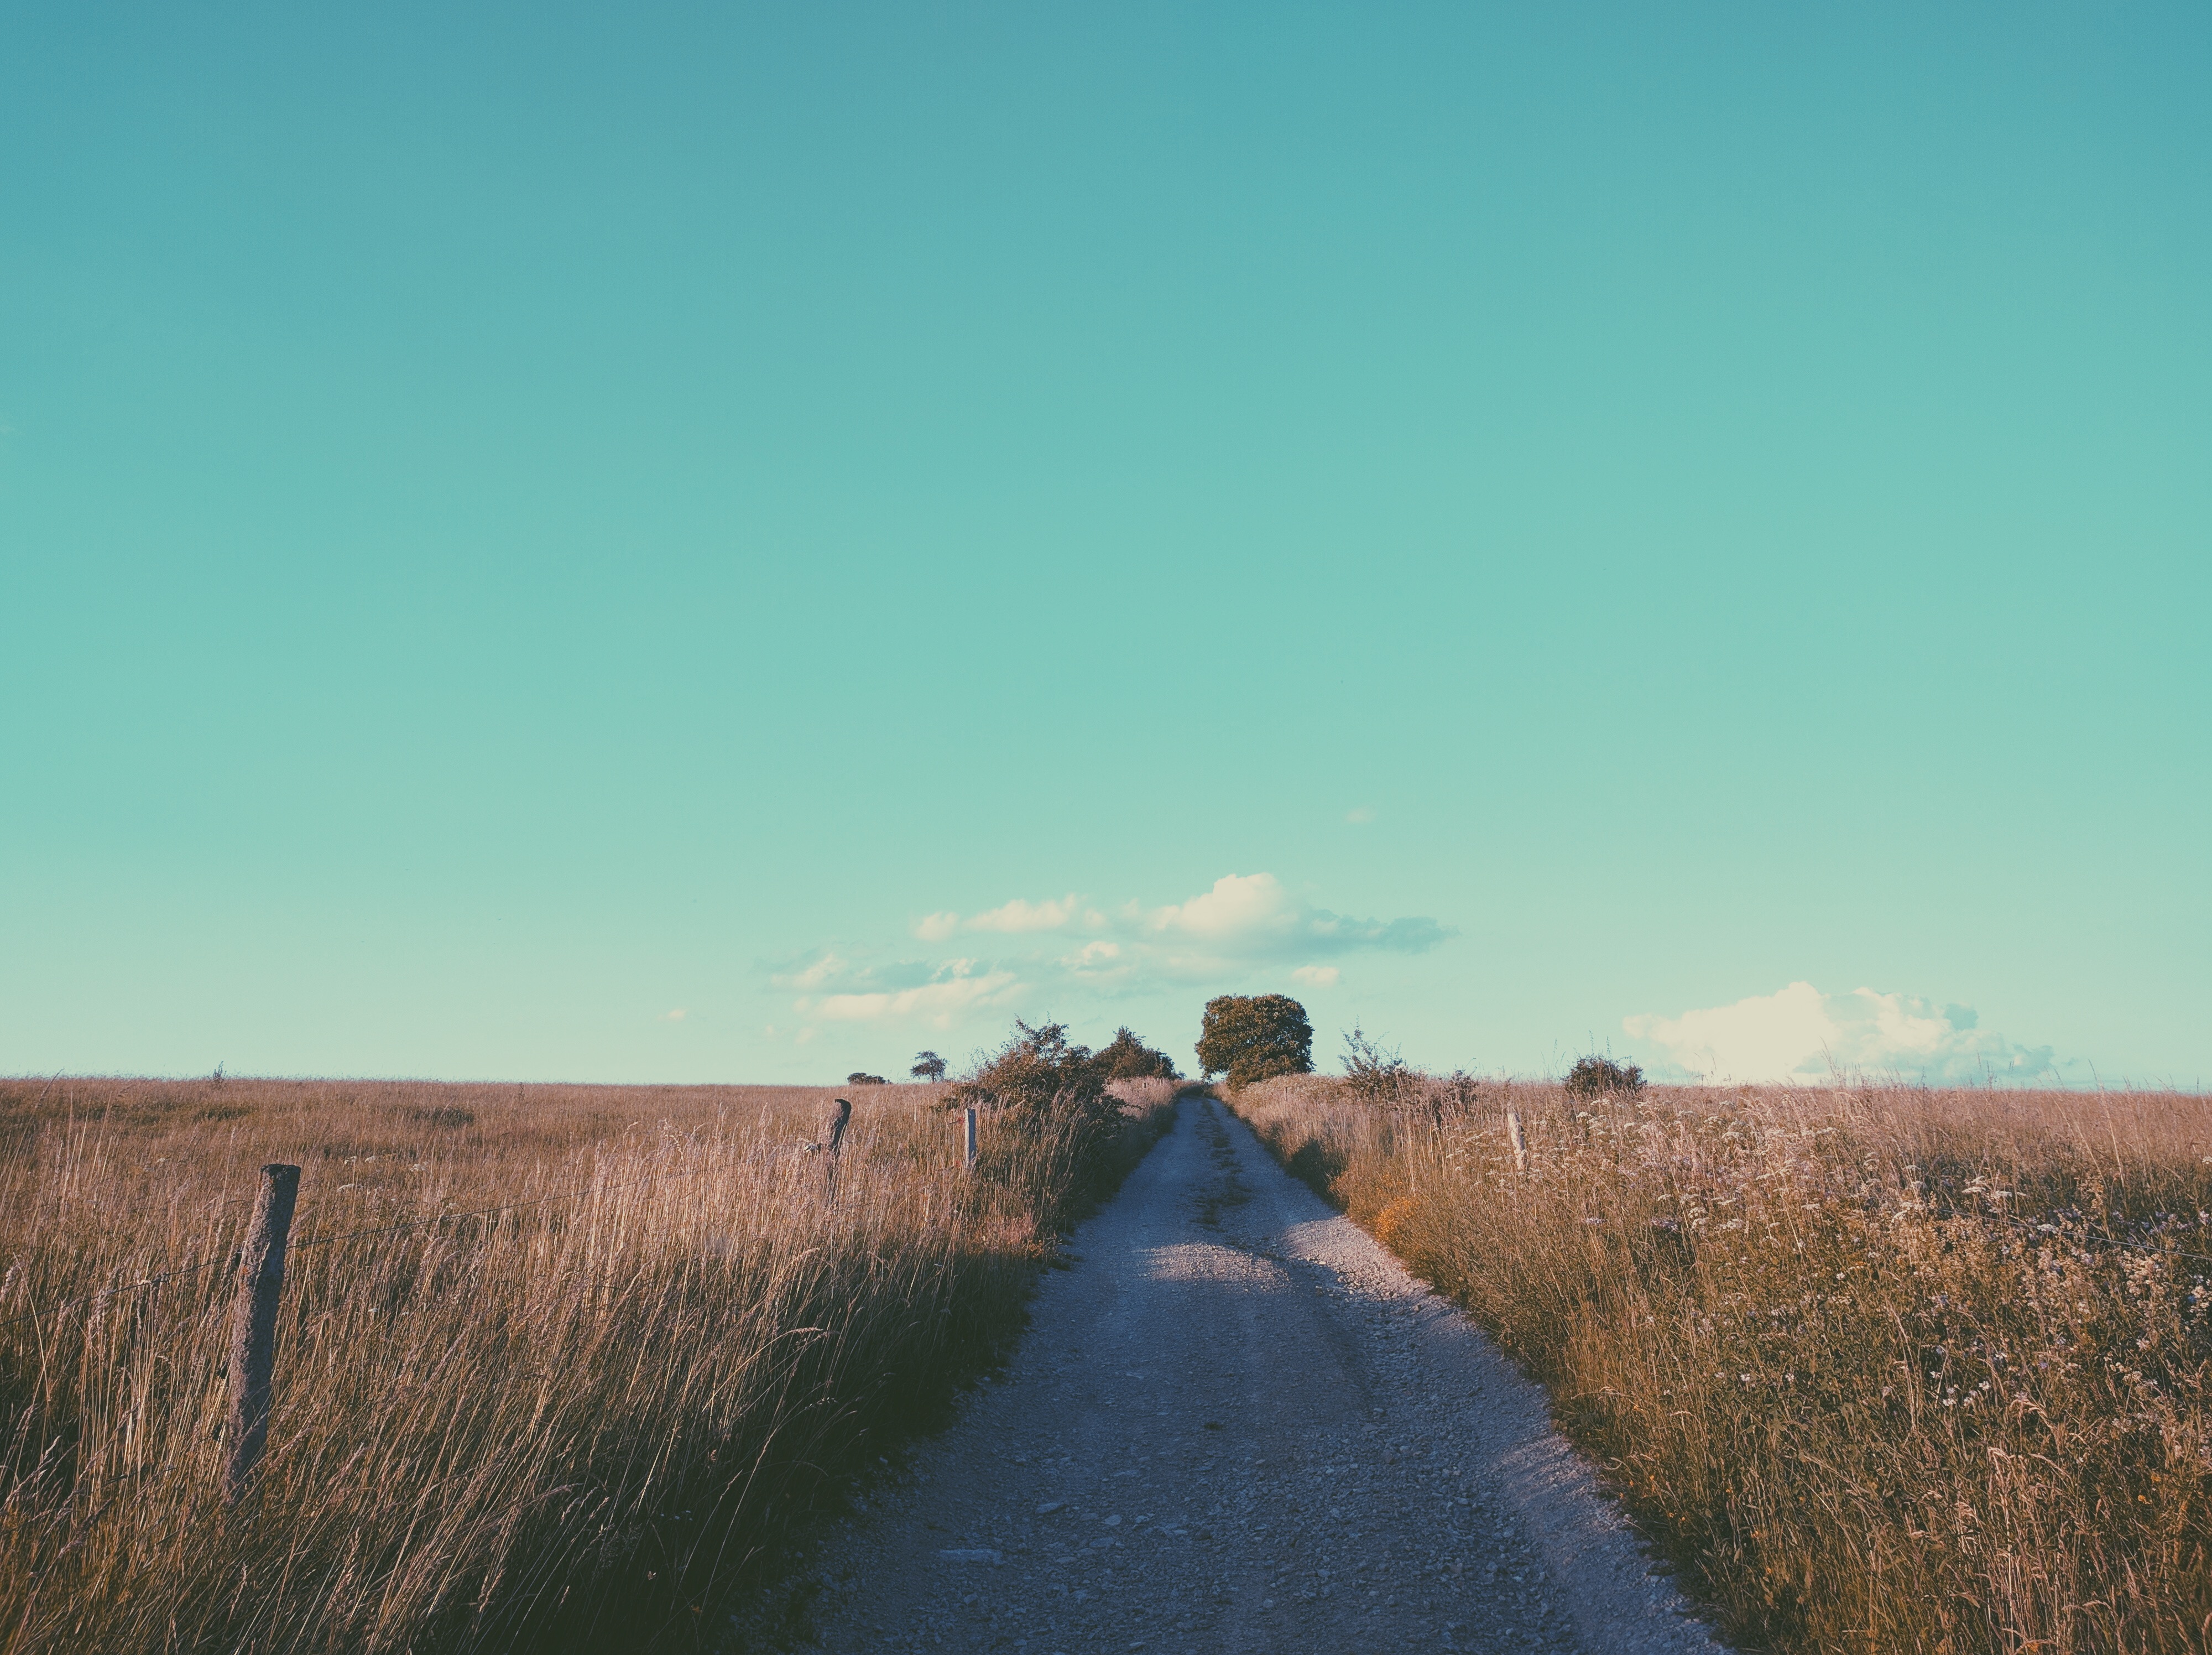
landscape, sea, nature, grass, horizon, mountain, cloud, sky, road, field, prairie, morning, hill, highway, dawn, road trip, grassland, infrastructure, habitat, rural area, natural environment, atmospheric phenomenon, grass family